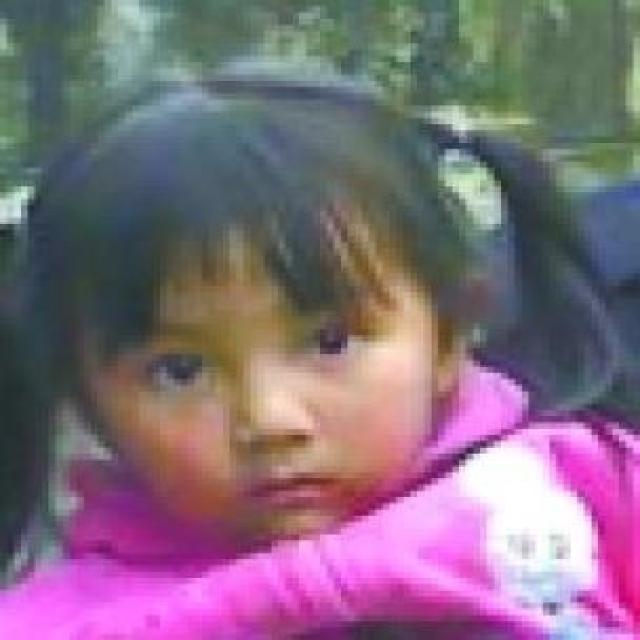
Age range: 0-12